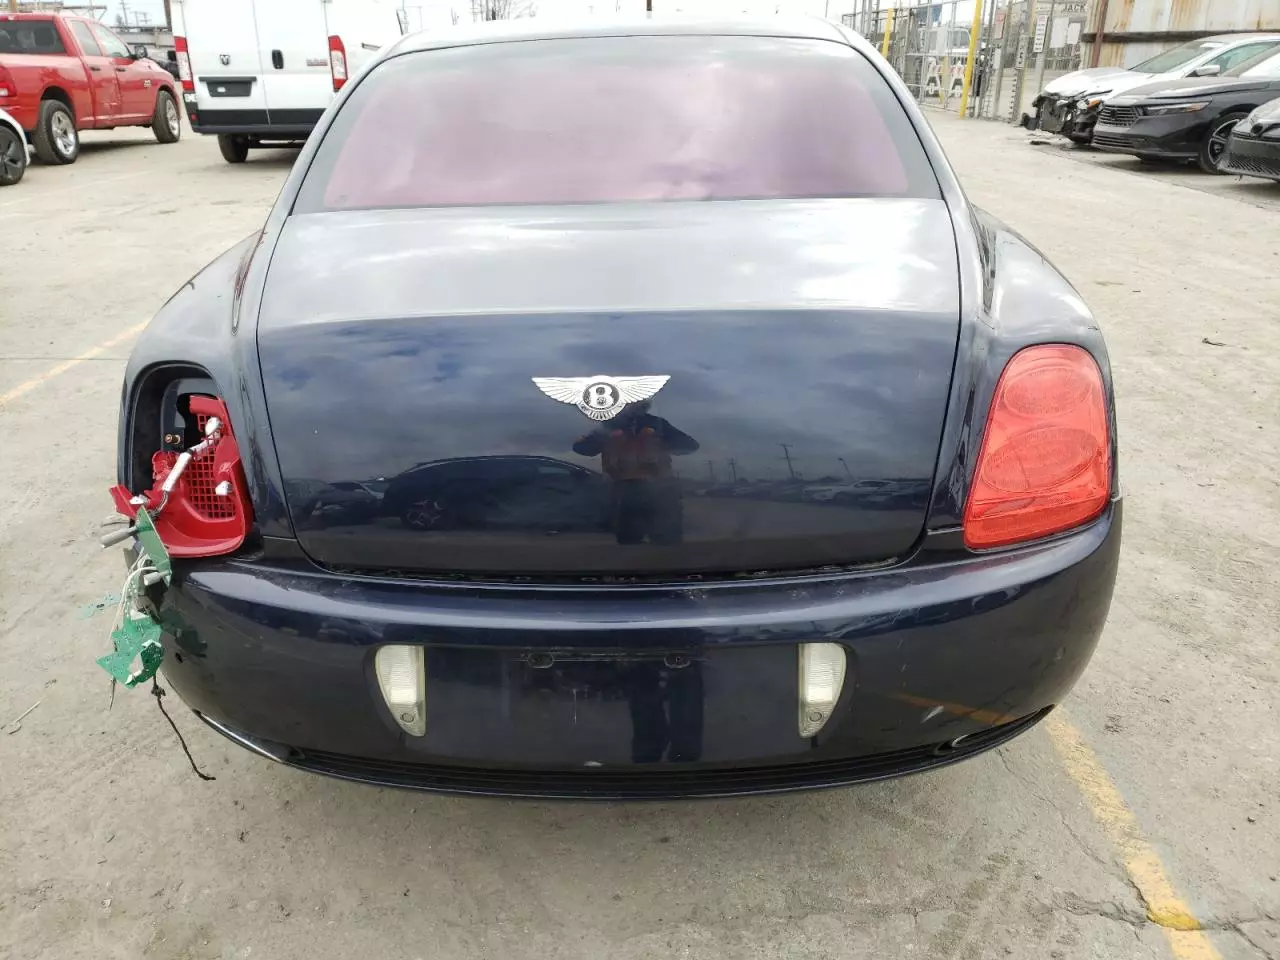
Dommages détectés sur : feu arrière gauche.
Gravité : majeur